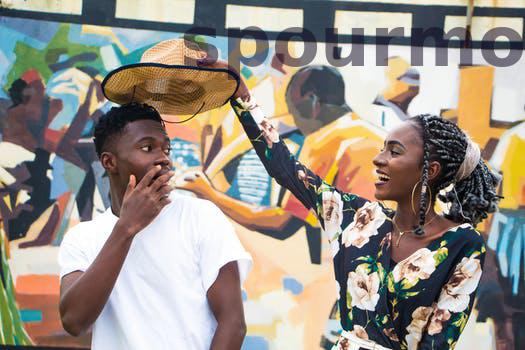
Label: Watermark